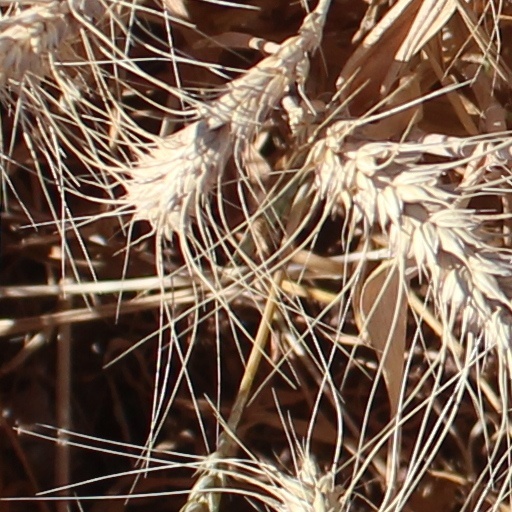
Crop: wheat